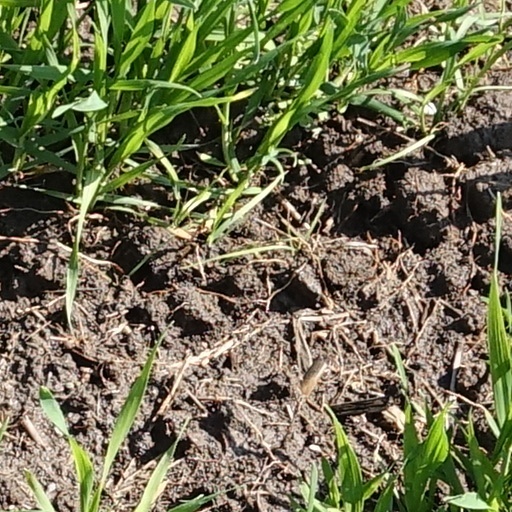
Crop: wheat